Hancock–Clarke House

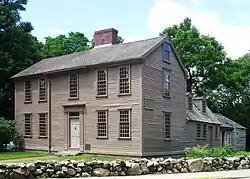
The Hancock–Clarke House, Lexington, Massachusetts

The Hancock–Clarke House is a historic house in Lexington, Massachusetts, which is now a National Historic Landmark. Built in 1738, the house is notable as one of two surviving houses associated with statesman and Founding Father John Hancock, who lived here for several years as a child. It is the only residence associated with him that is open to the public. It played a prominent role in the Battle of Lexington and Concord as both Hancock and Samuel Adams, leaders of the colonials, were staying in the house before the battle. The House is operated as a museum by the Lexington Historical Society. It is open weekends starting in mid-April and daily from May 30–October 31. An admission fee is charged.